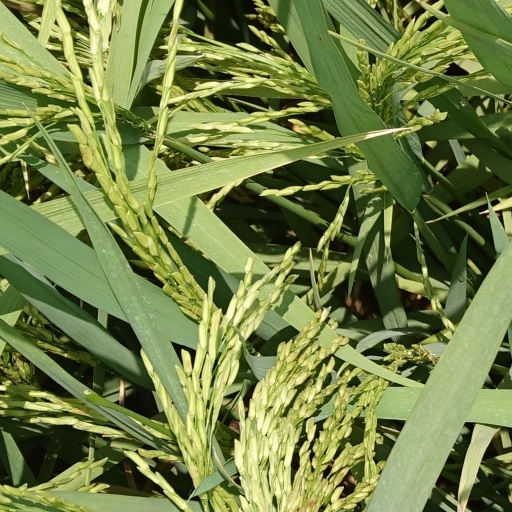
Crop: rice